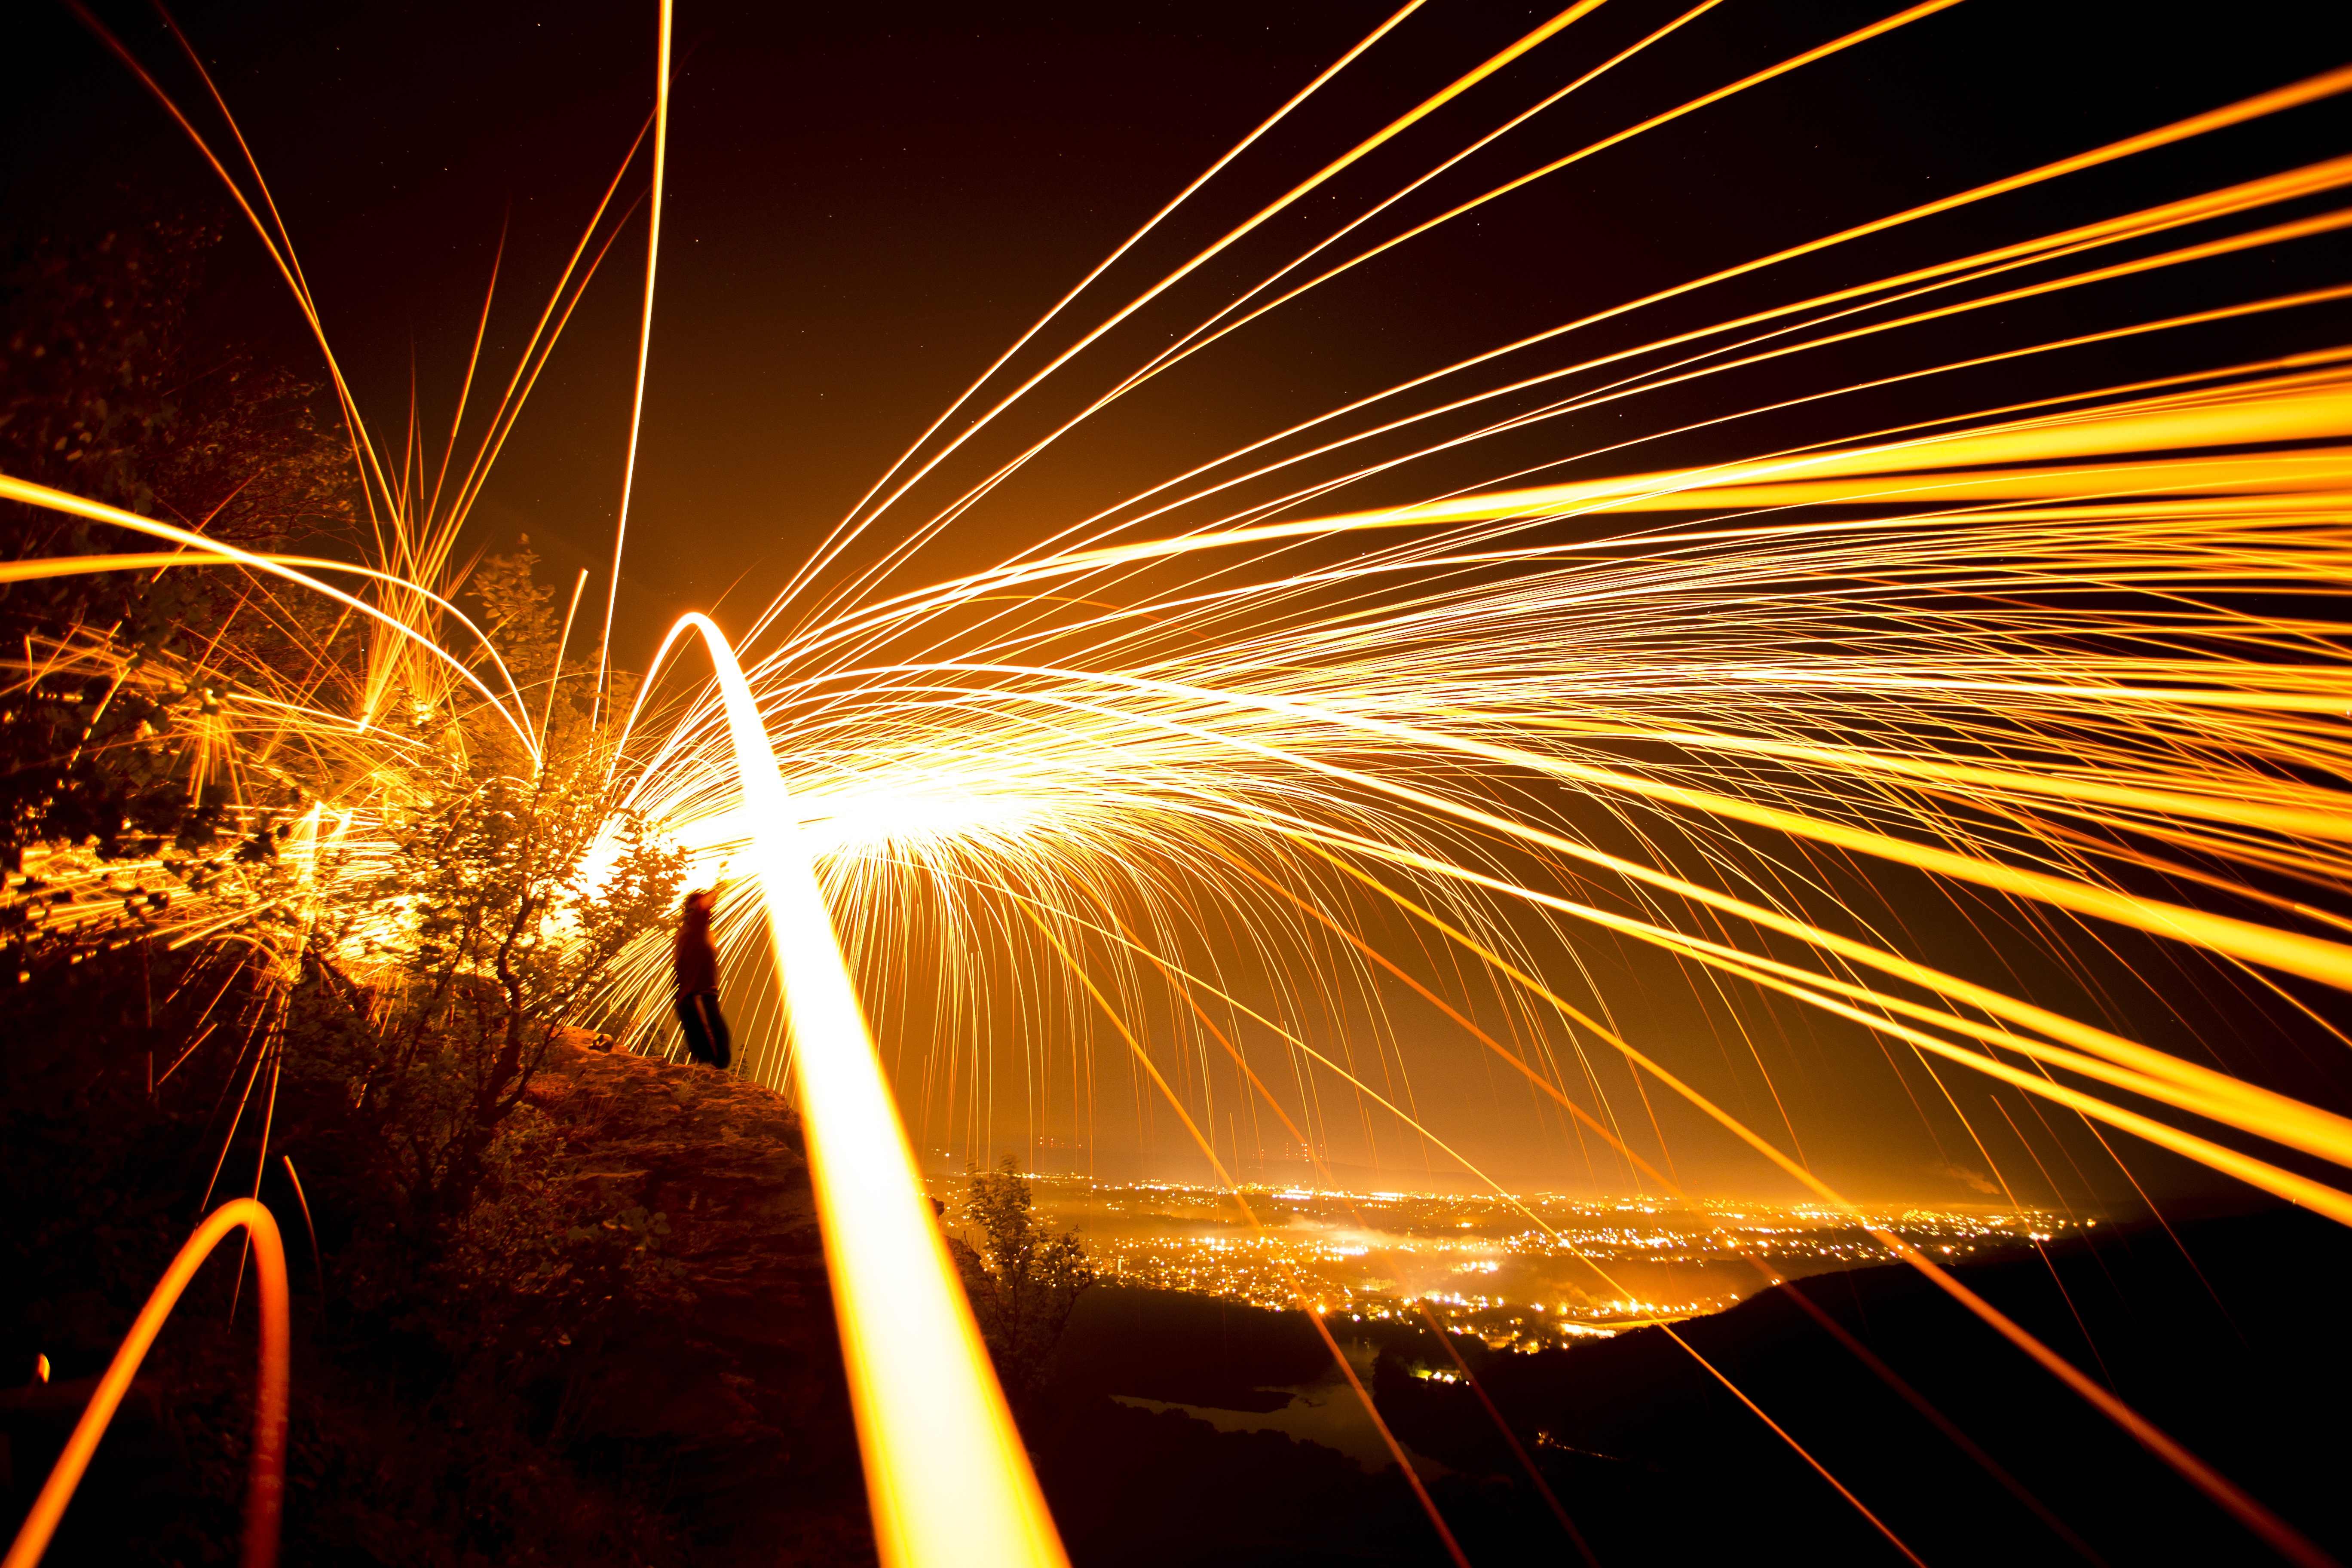
light, night, sunlight, dark, recreation, sparkler, lights, fireworks, event, time lapse, outdoor recreation